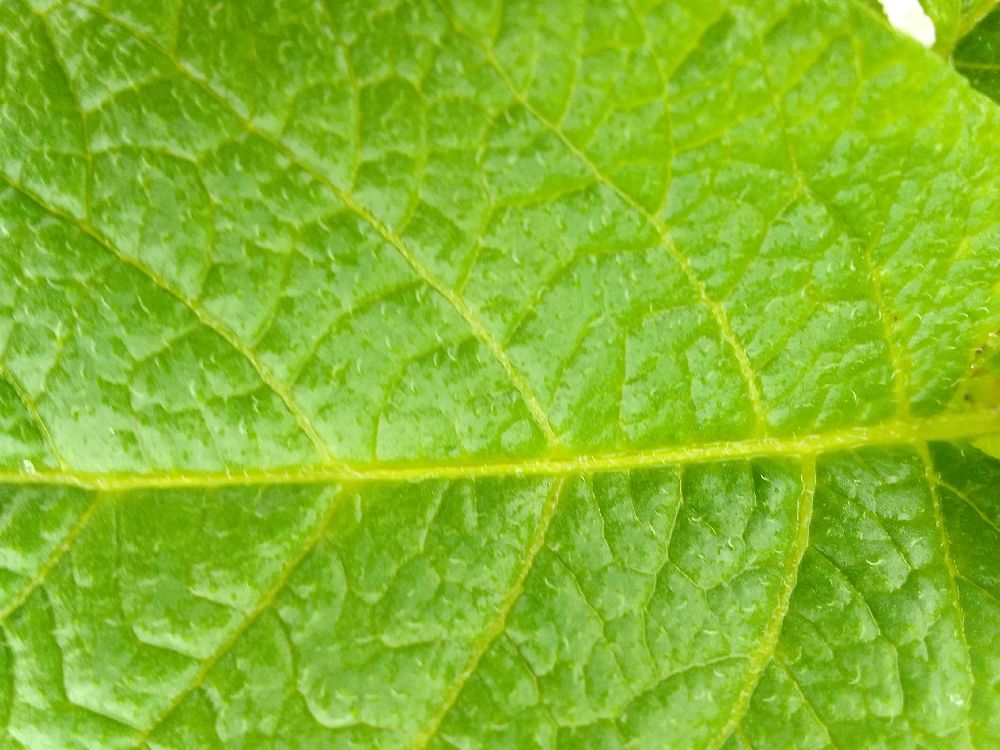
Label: Healthy